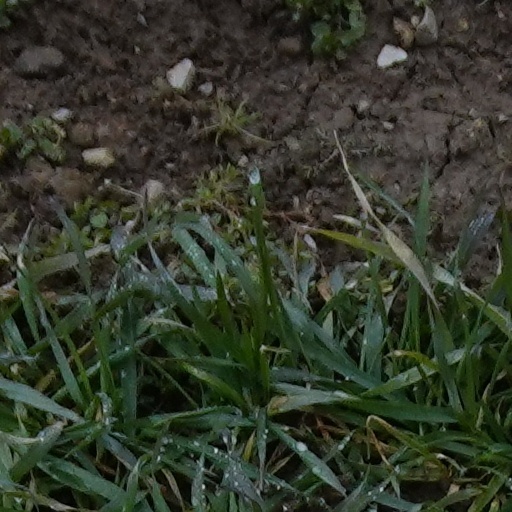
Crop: wheat